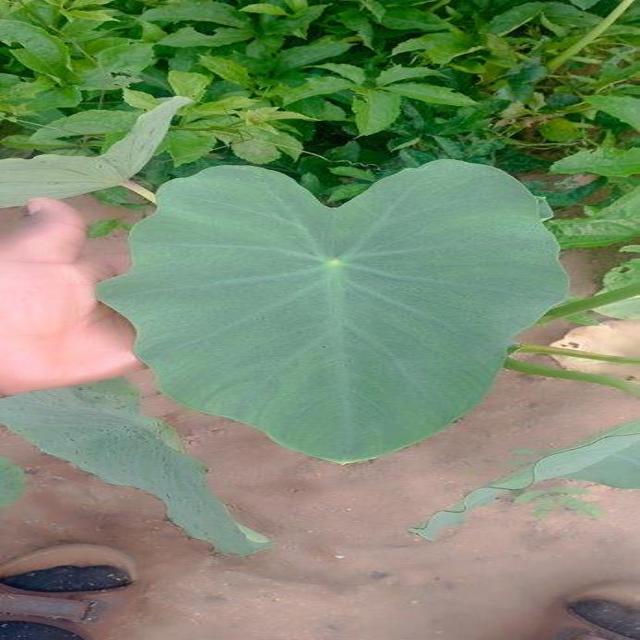
Label: Healthy